Rosemary Siemens

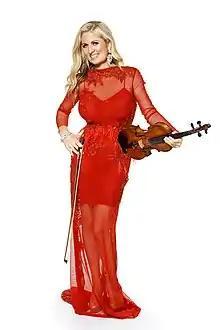
Award-winning Canadian violinist and vocalist Rosemary Siemens

Rosemary Joy Siemens is a Canadian violinist and vocalist originally from Plum Coulee, Manitoba. She has performed at the Grand Ole Opry, four times at St. Peter's Basilica at The Vatican, four times at Carnegie Hall, for two U.S. presidents and Canadian Prime Ministers, and was the first violinist to perform at the Sistine Chapel at the Vatican since its first mass in 1483. She was awarded the Queen Elizabeth Diamond Jubilee Medal and Queen Elizabeth II Platinum Jubilee Medal for her contribution to the arts in Canada and is married to saxophonist and film composer Eli Bennett with whom she records and performs with their instrumental duo SaxAndViolin.